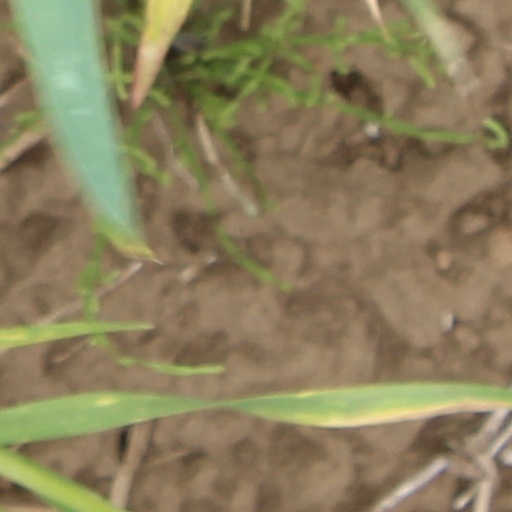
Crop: wheat